Apatsahayesvarar Temple, Alangudi

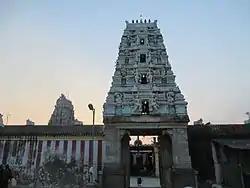
The Northern temple tower

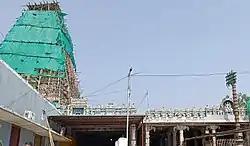
Front mandapa

The temple is counted as one of the Navagraha Temples for planet Guru (Jupiter). Tirugnana Sambandar, a 7th-century Tamil "Saivite" poet, venerated Apathsaheswarar in ten verses in "Tevaram", compiled as the "First Tirumurai". Appar, a contemporary of Sambandar, also venerated Annamalaiyar in 10 verses in "Tevaram", compiled as the "Fifth Tirumurai". As the temple is revered in "Tevaram", it is classified as "Paadal Petra Sthalam", one of the 275 temples that find mention in the Saiva canon. The temple is one of the most visited temples in the district.